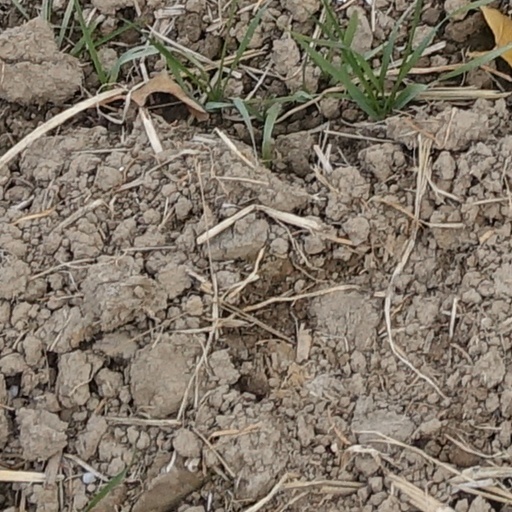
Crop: wheat